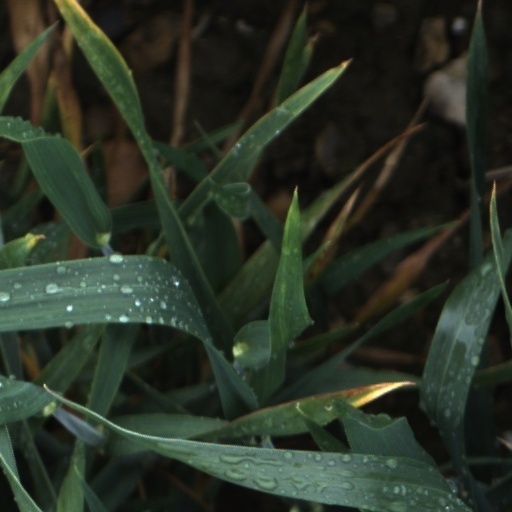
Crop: wheat